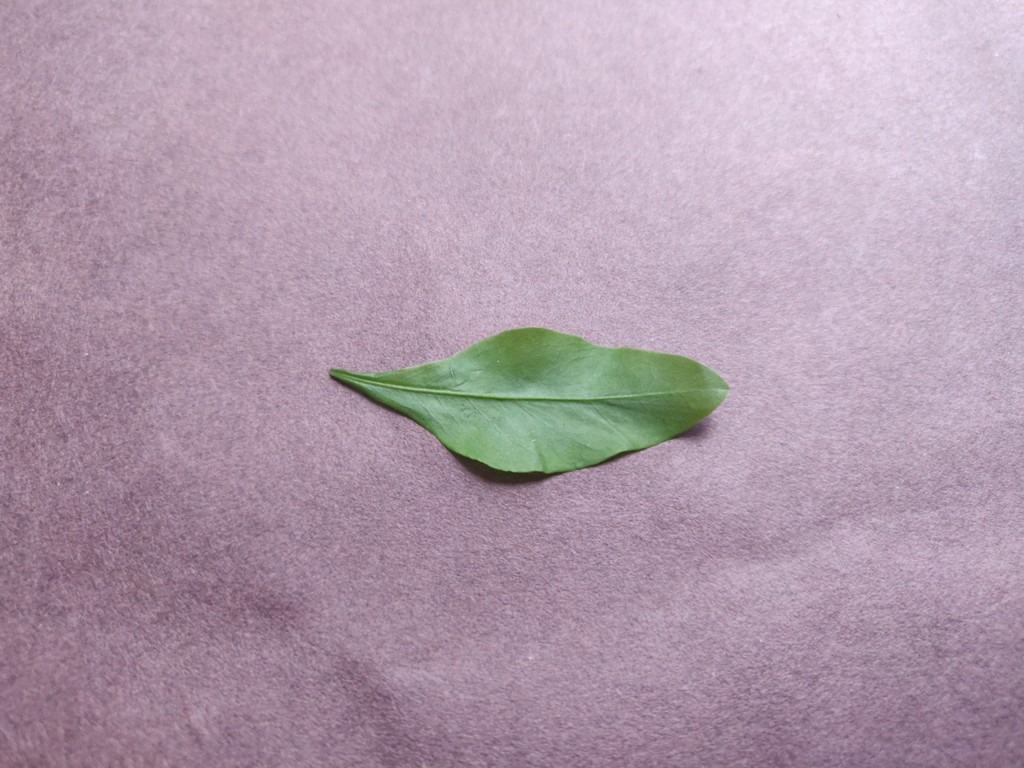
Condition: Healthy
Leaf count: single
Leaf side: front